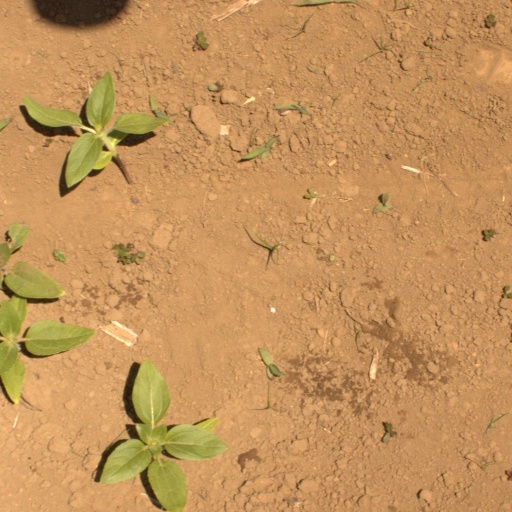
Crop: Jerusalem artichoke